Ellen Hillingsø

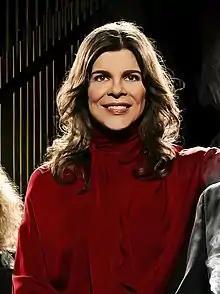
Hillingsø in 2017

Ellen Gunilla Hillingsø (born 9 March 1967) is a Danish actress who is known primarily for her work in films. She is also a voice actress, narrating audio books.